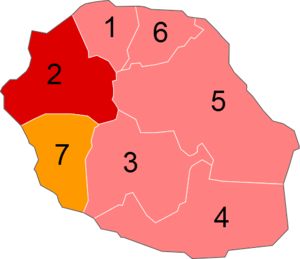
Résultats des élections législatives de La Réunion en 2012
Les élections législatives françaises de 2012 se déroulent les 10 et 17 juin 2012. À La Réunion, sept députés sont à élire dans le cadre de sept circonscriptions, soit deux de plus que lors des législatures précédentes, en raison du redécoupage électoral.